Super Bowl XX

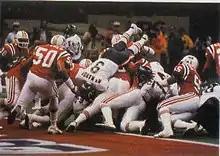
Bears quarterback Jim McMahon scoring one of his two rushing touchdowns in Super Bowl XX.

The end of the first half was controversial. With 21 seconds left, McMahon scrambled to the Patriots' 3-yard line and was stopped inbounds. With the clock ticking down, players from both teams were fighting, and the Bears were forced to snap the ball before the officials formally put it back into play, allowing McMahon to throw the ball out of bounds and stop the clock with three seconds left. The Bears were penalized five yards for delay of game, but according to NFL rules, 10 seconds should have also been run off the clock during such a deliberate clock-stopping attempt in the final two minutes of a half. In addition, a flag should have been thrown for fighting (also according to NFL rules). This would have likely resulted in offsetting penalties, which would still allow for a field goal attempt. Meanwhile, the non-call on the illegal snap was promptly acknowledged by the officials and reported by NBC sportscasters during halftime, but the resulting field goal was not taken away from the Bears (because of this instance, the NFL instructed officials to strictly enforce the 10-second run-off rule at the start of the 1986 season).